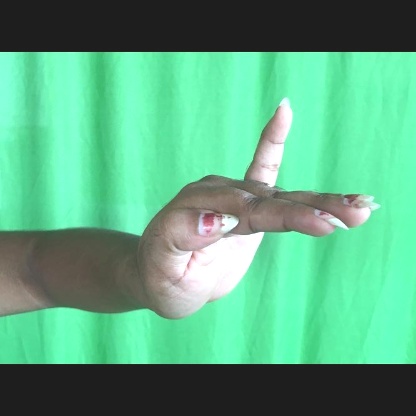
Mudra: Hamsapaksha